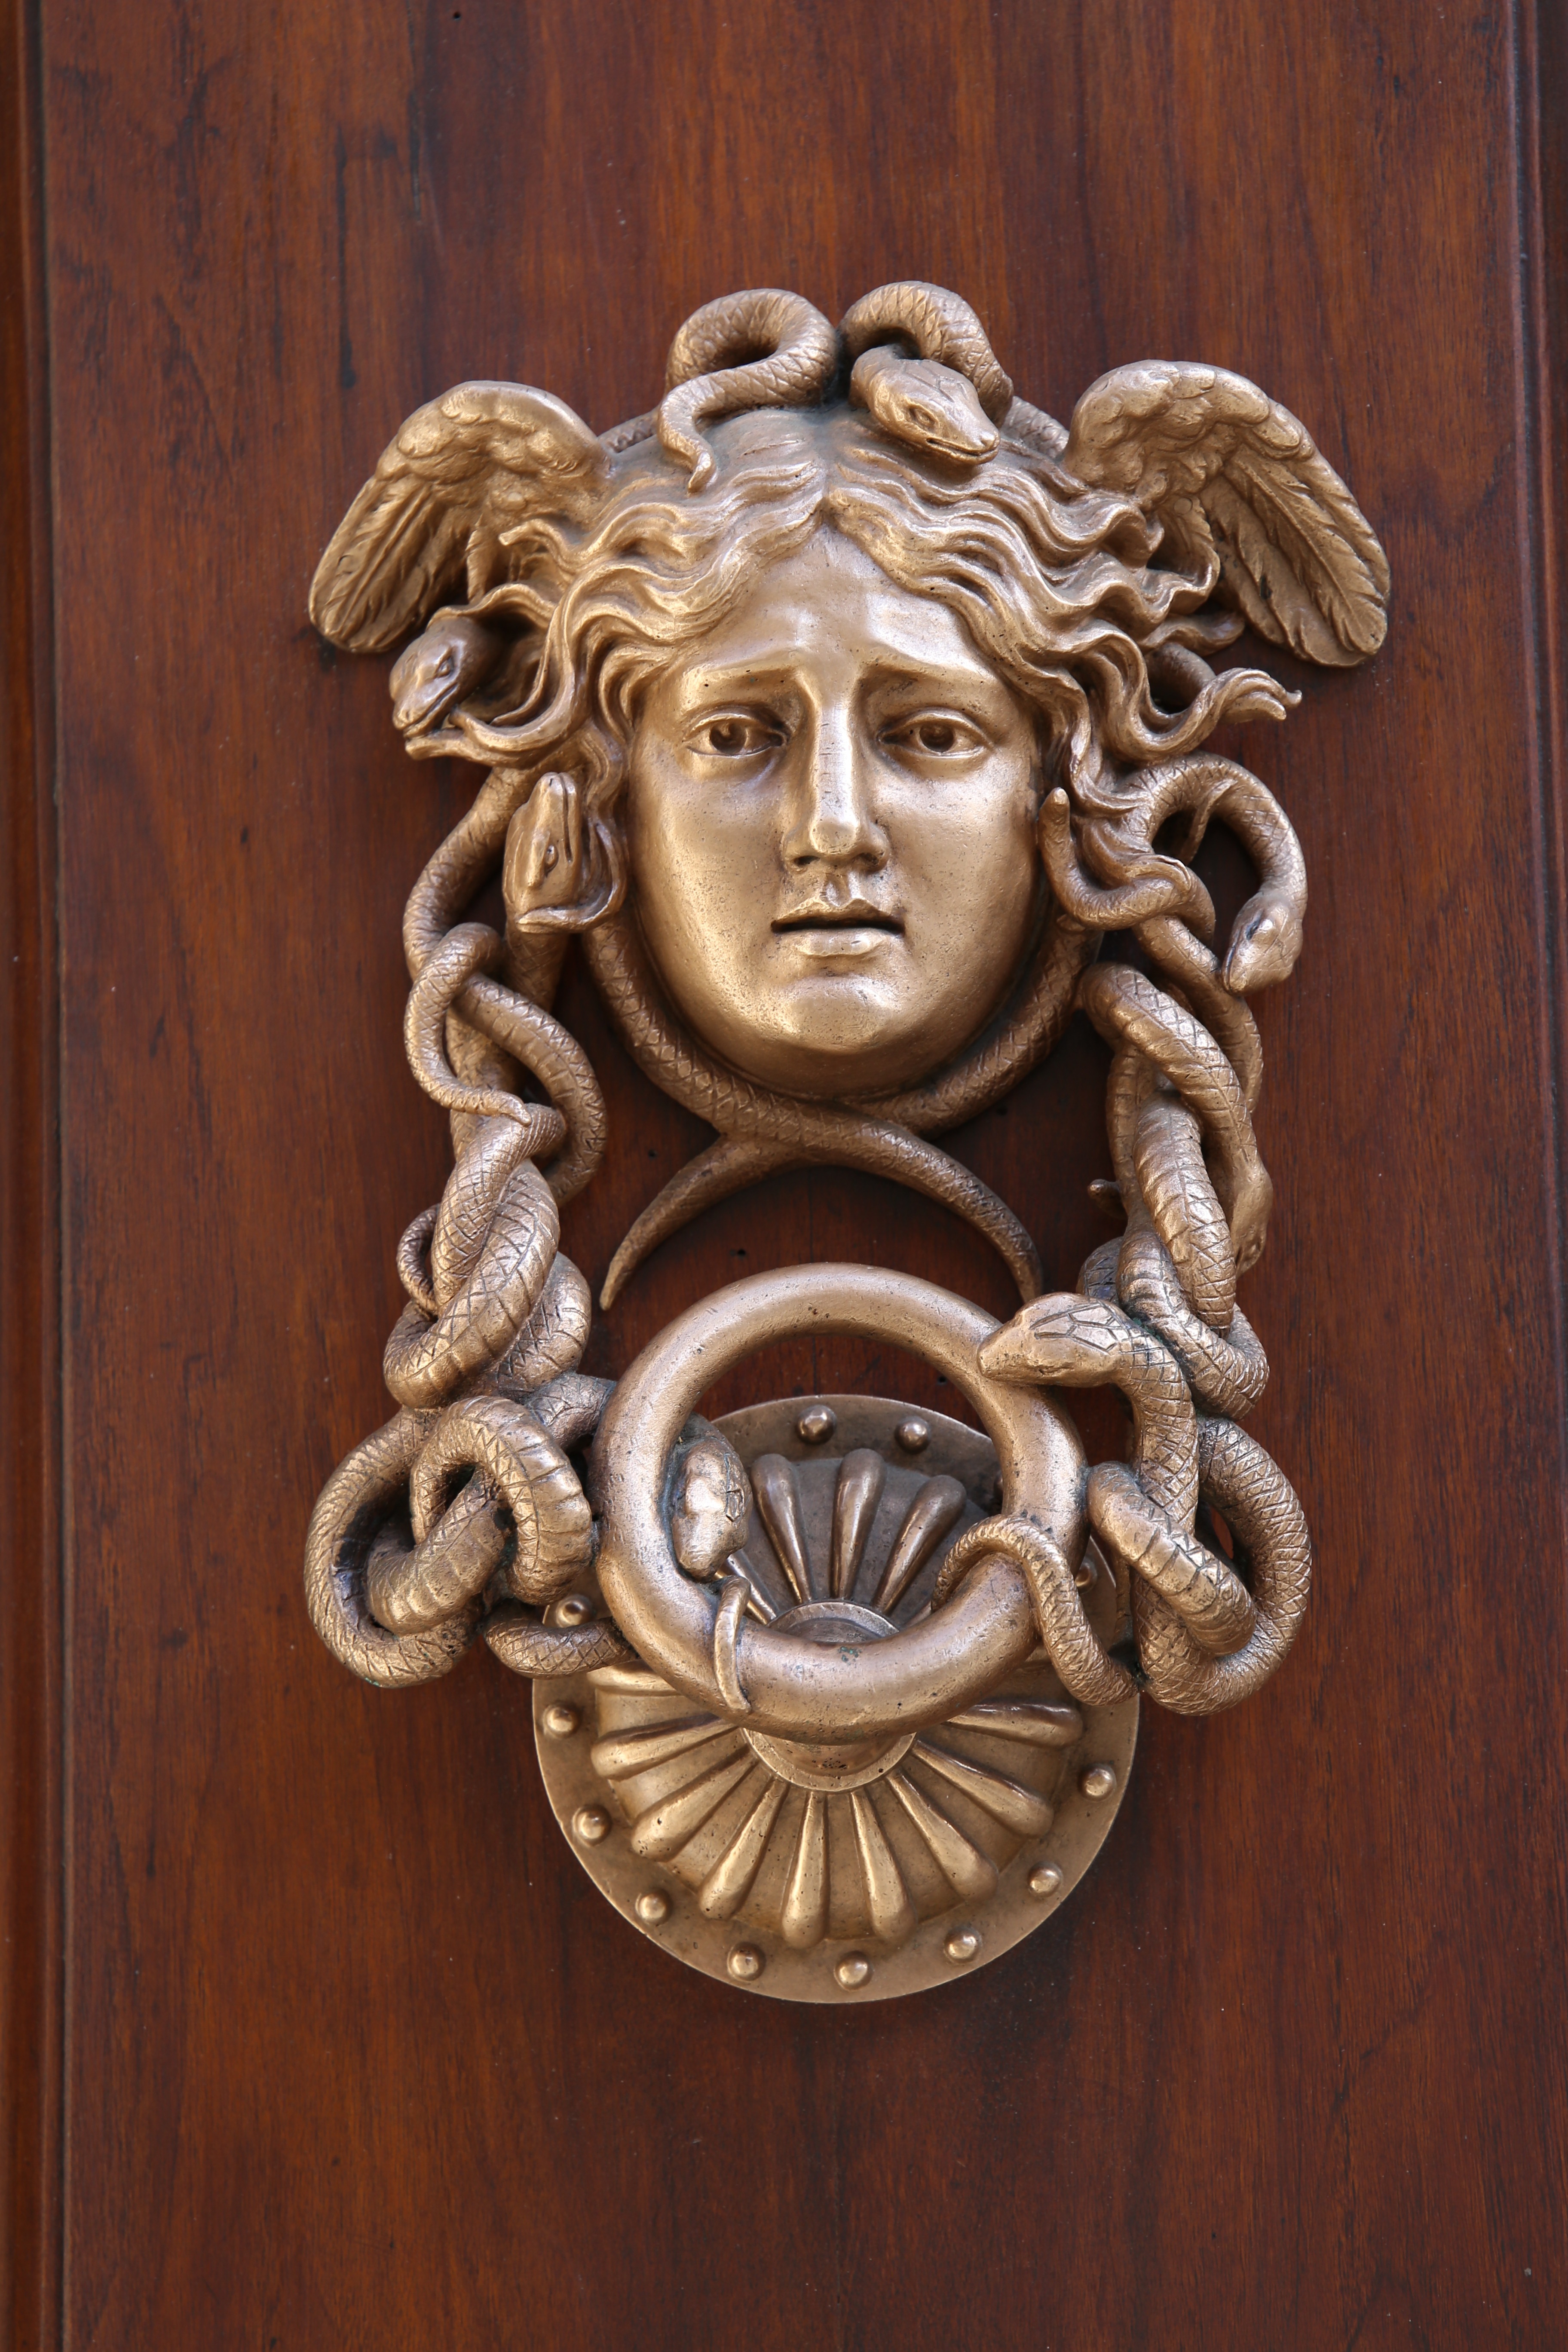
wood, monument, statue, entrance, italy, sculpture, art, bronze, carving, relief, the door, stone carving, door knocker, ancient history